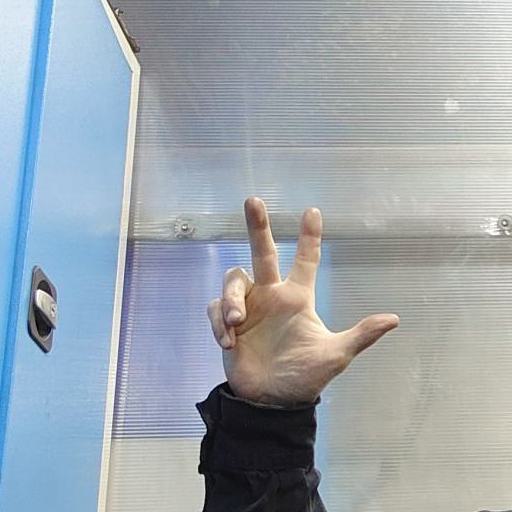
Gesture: three2